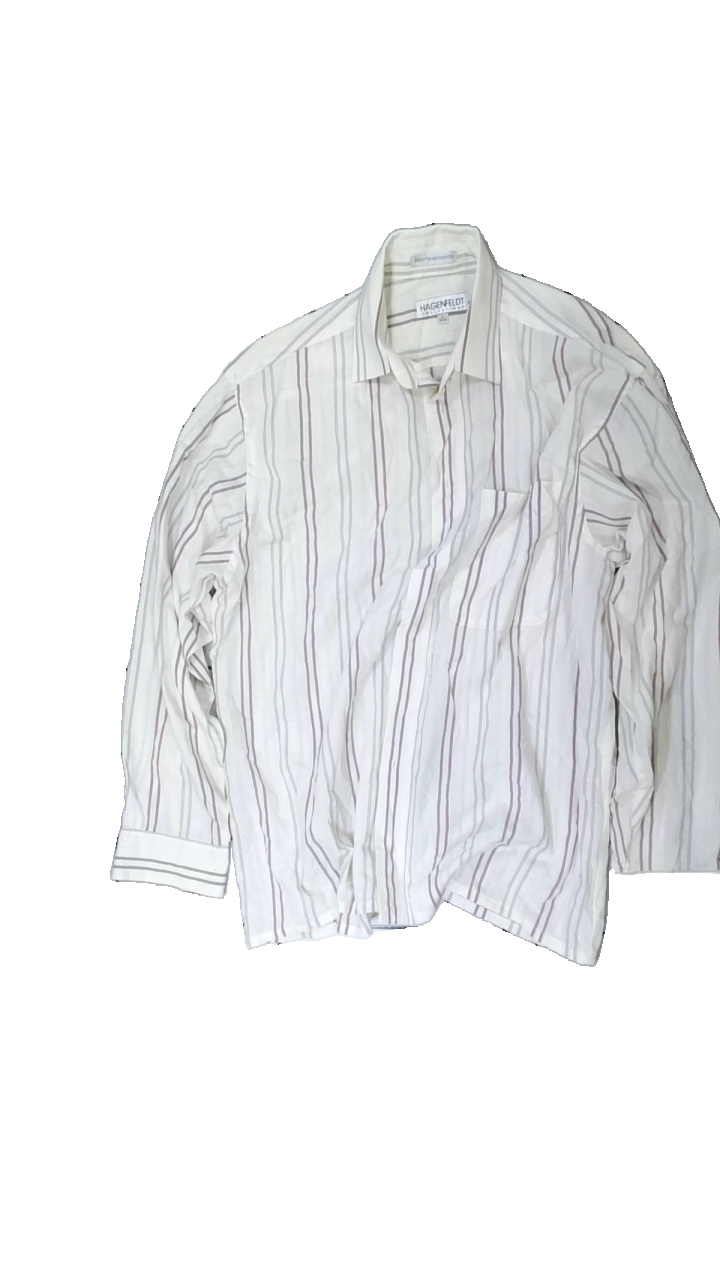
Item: Shirt (Men)
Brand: Hagenfeldt
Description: randig skjorta, gul på övre delen
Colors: White, Purple, Grey
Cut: Regular
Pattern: Striped
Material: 55% cotton 45% polyester
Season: All
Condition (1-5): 2
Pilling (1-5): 5
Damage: gul
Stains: Major
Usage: Export
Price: <50